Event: Nepal Earthquake
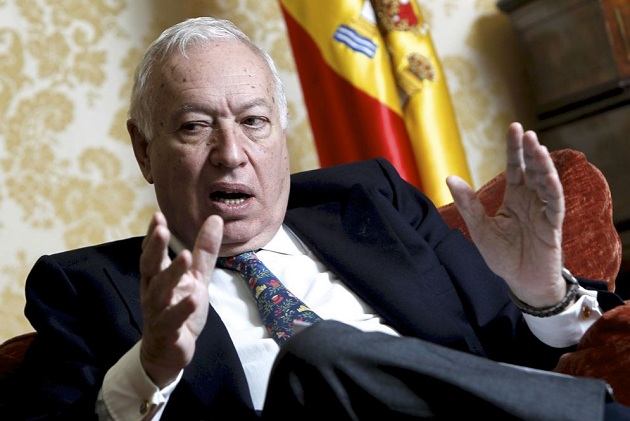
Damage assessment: no_damage